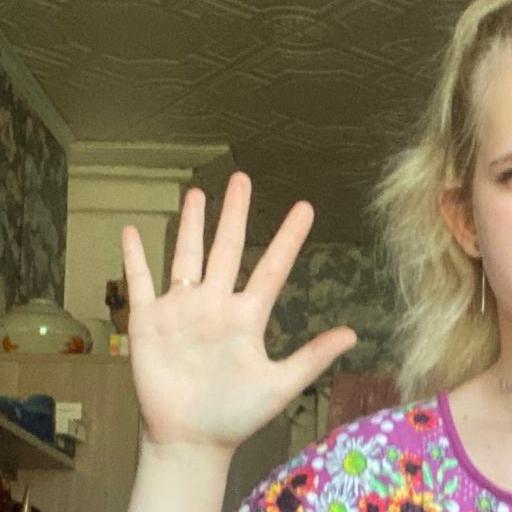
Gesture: palm